Melgaço, Portugal

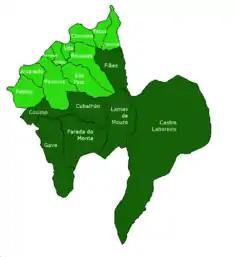
The distribution of the civil parishes of Melgaço (the mountainous parts in dark)

Administratively, the municipality is divided into 13 civil parishes: